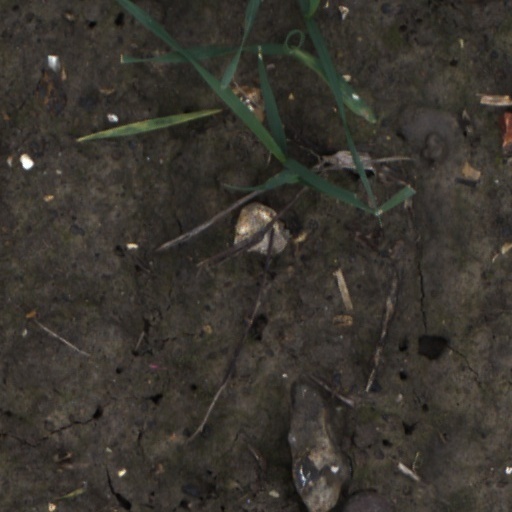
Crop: wheat